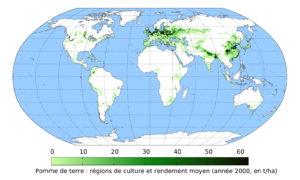
La pomme de terre ou patate, est un tubercule comestible produit par l’espèce Solanum tuberosum, appartenant à la famille des solanacées. Le terme désigne également la plante elle-même, plante herbacée, vivace par ses tubercules mais toujours cultivée comme une culture annuelle. La pomme de terre est une plante qui réussit dans la plupart des sols, mais elle préfère les sols légers légèrement acides. La plante est sujette aux maladies dans des sols calcaires ou manquant d’humus.